Describe the emotion expressed in this image:  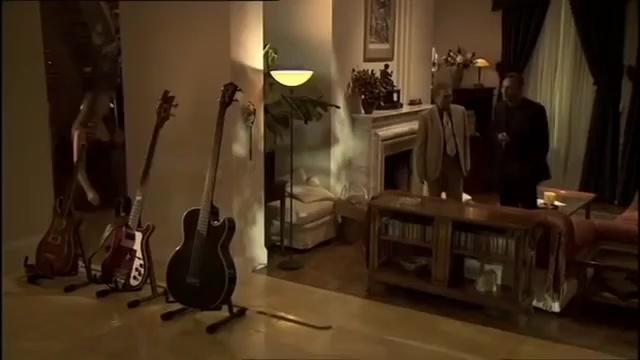
This person displays Fear, valence and arousal with low intensity.